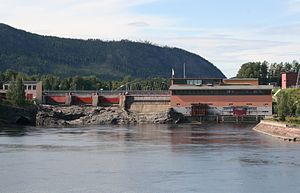
Ragunda kommun
Ragunda kommune ligger i Jämtlands län i landskapet Jämtland i Sverige. Kommunen har grænser til nabokommunerne Bräcke, Östersund, Strömsund, Sollefteå og Sundsvall. Kommunens administrationscenter ligger i byen Hammarstrand.